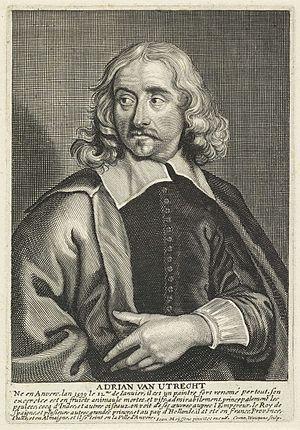
Adriaen van Utrecht, né en 1599 à Anvers et mort en 1652 dans la même ville, est un peintre flamand.